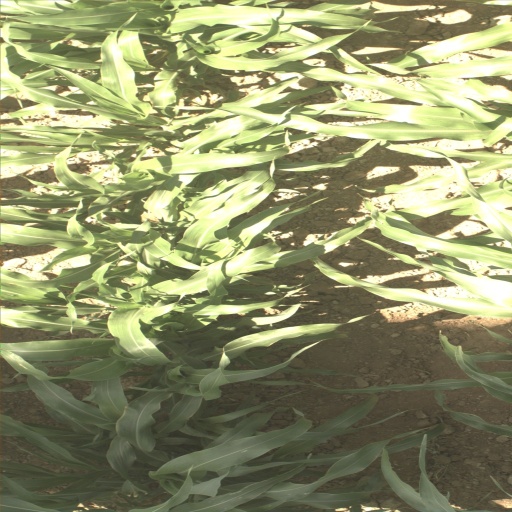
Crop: sorghum